Anything Goes (1989 cast album)

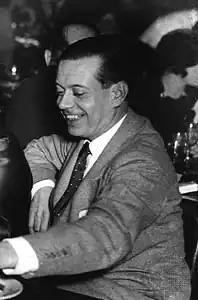
Cole Porter in 1934, the year in which "Anything Goes" was composed

Andrew Lamb reviewed the album on CD in "Gramophone" in December 1989, comparing it with recent cast recordings of stagings on Broadway and in London. John McGlinn's disc, he wrote, was wholly different from its rivals. They were recordings of a production (common to both CDs) in which the musical's book had been reworked and its score reorchestrated, and into which numbers from other Cole Porter shows had been inserted. As in his version of Jerome Kern's "Show Boat" [see Show Boat (1988 cast album) for details], McGlinn had followed a philosophy of historical authenticity, striving to produce "[as] complete as possible a representation of the original material, with some interesting deleted material in an appendix." As he explained in the lengthy booklet accompanying his CD, his disc was the fruit of musical archaeology in which he had dug up orchestrations from the show's birth in 1934 that had been lost for several decades. So intent was he on doing justice to the musical that when he came across a number which had been discarded before an orchestration of it had been undertaken, he had persuaded one of Porter's colleagues to orchestrate it from scratch, even though the musician in question, Hans Spialek, was 88 years old and afflicted with cancer.